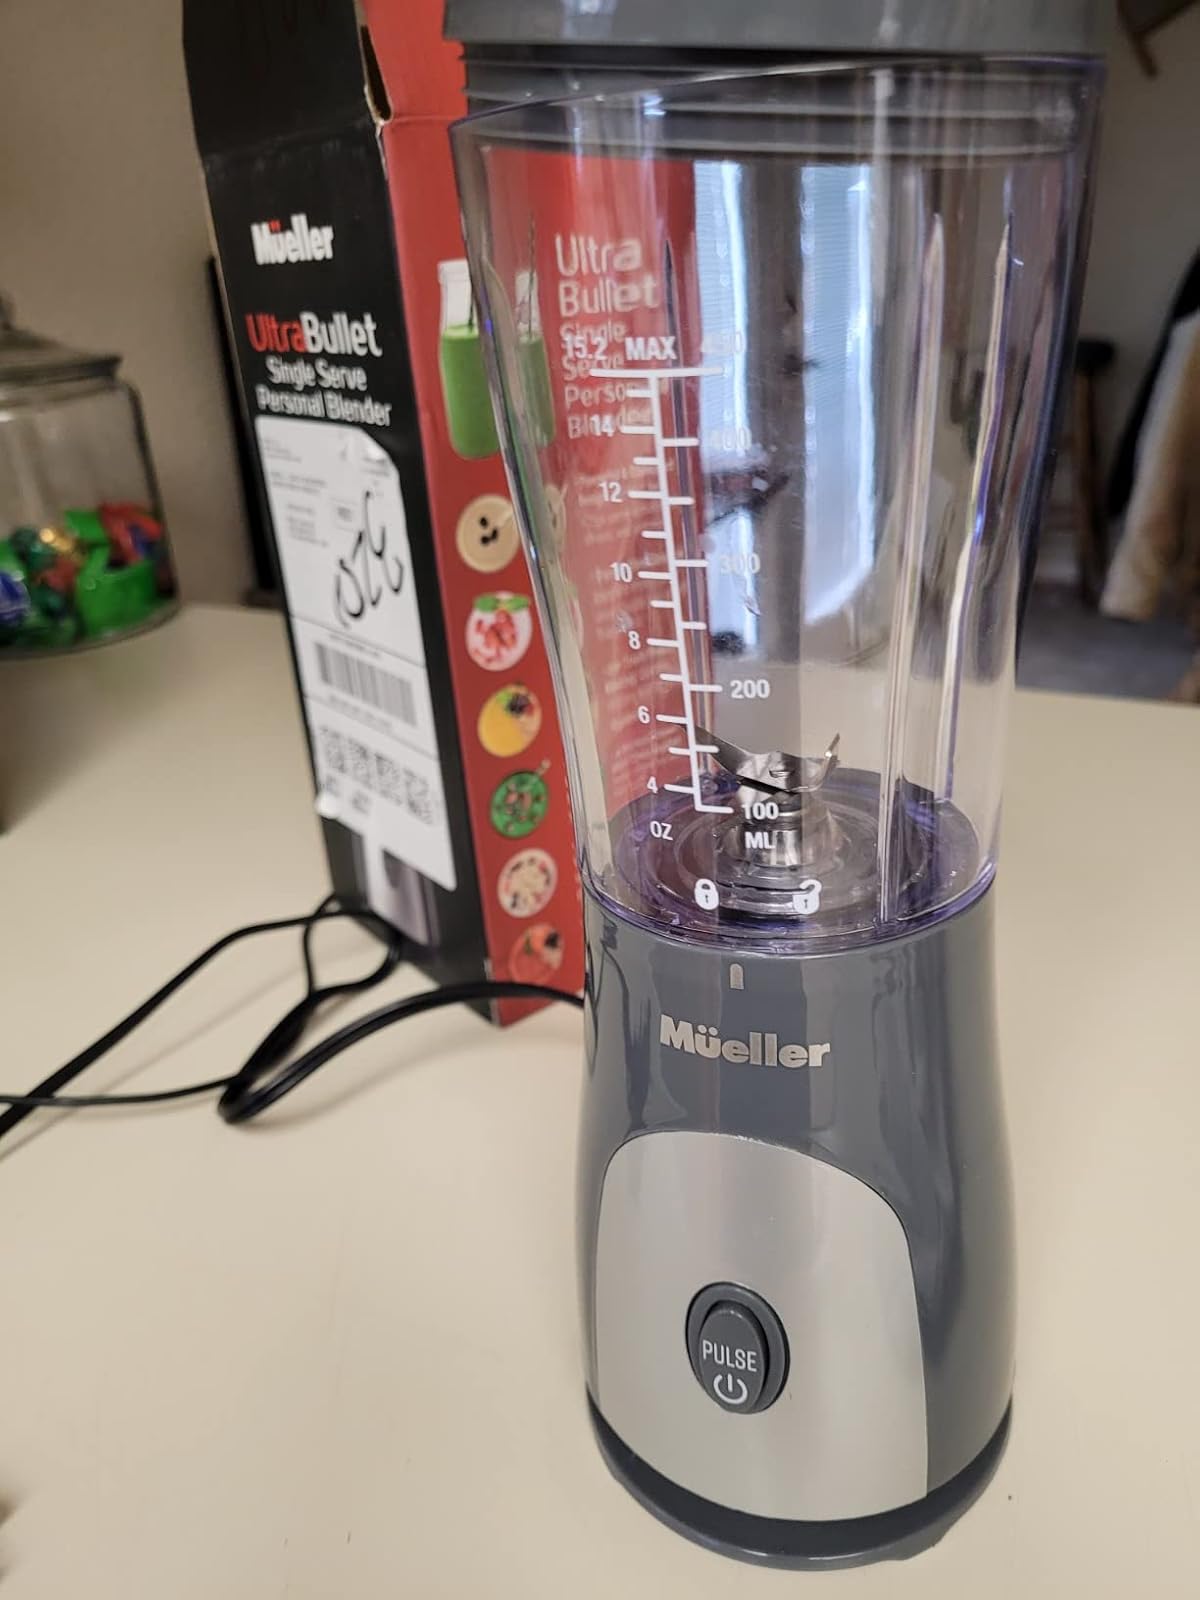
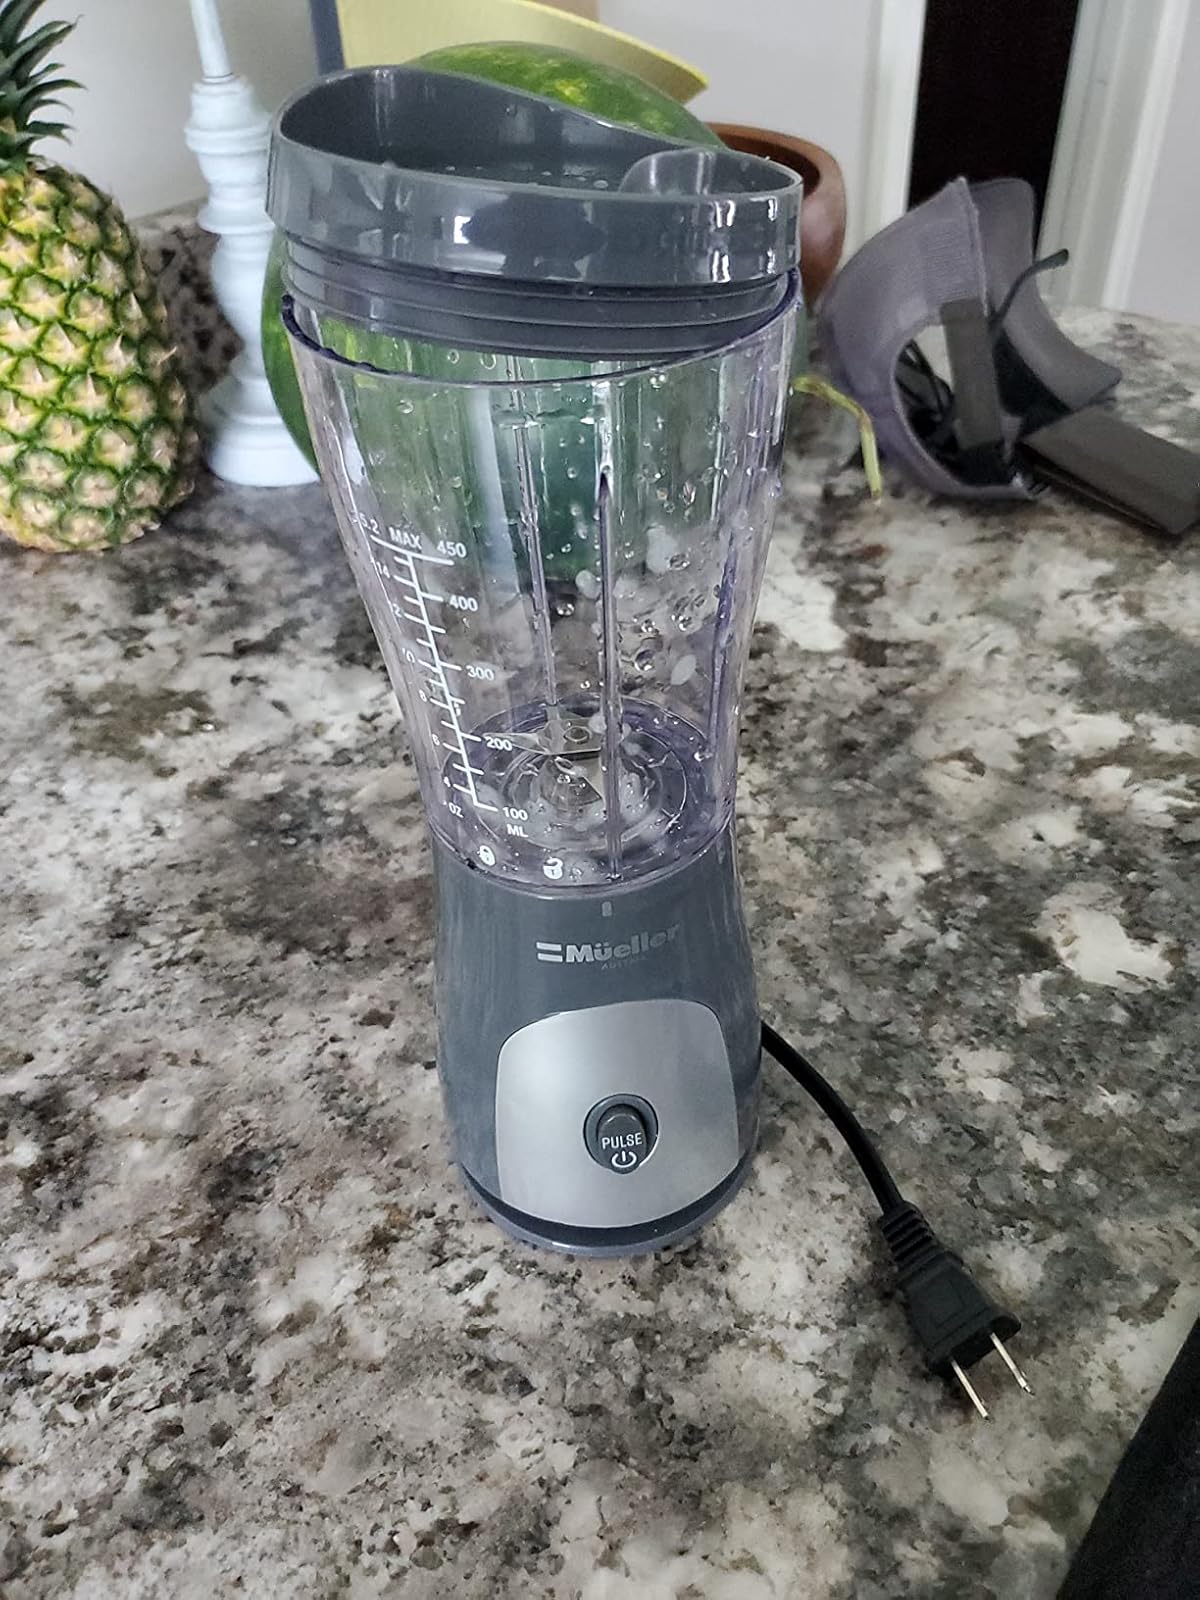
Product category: items_blender
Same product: yes